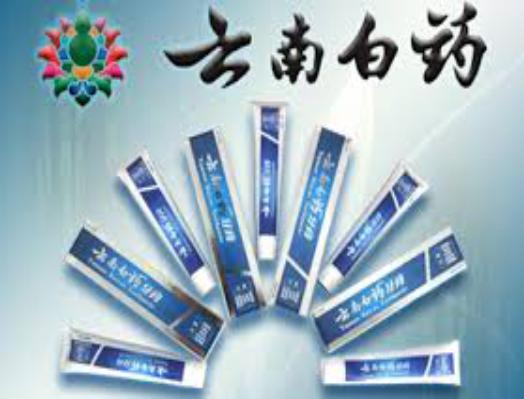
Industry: Medical